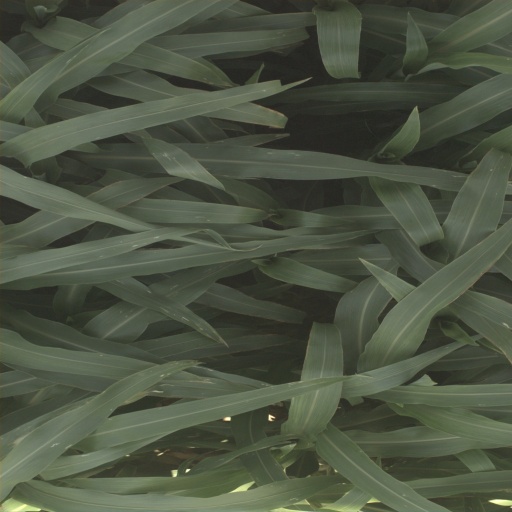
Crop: sorghum